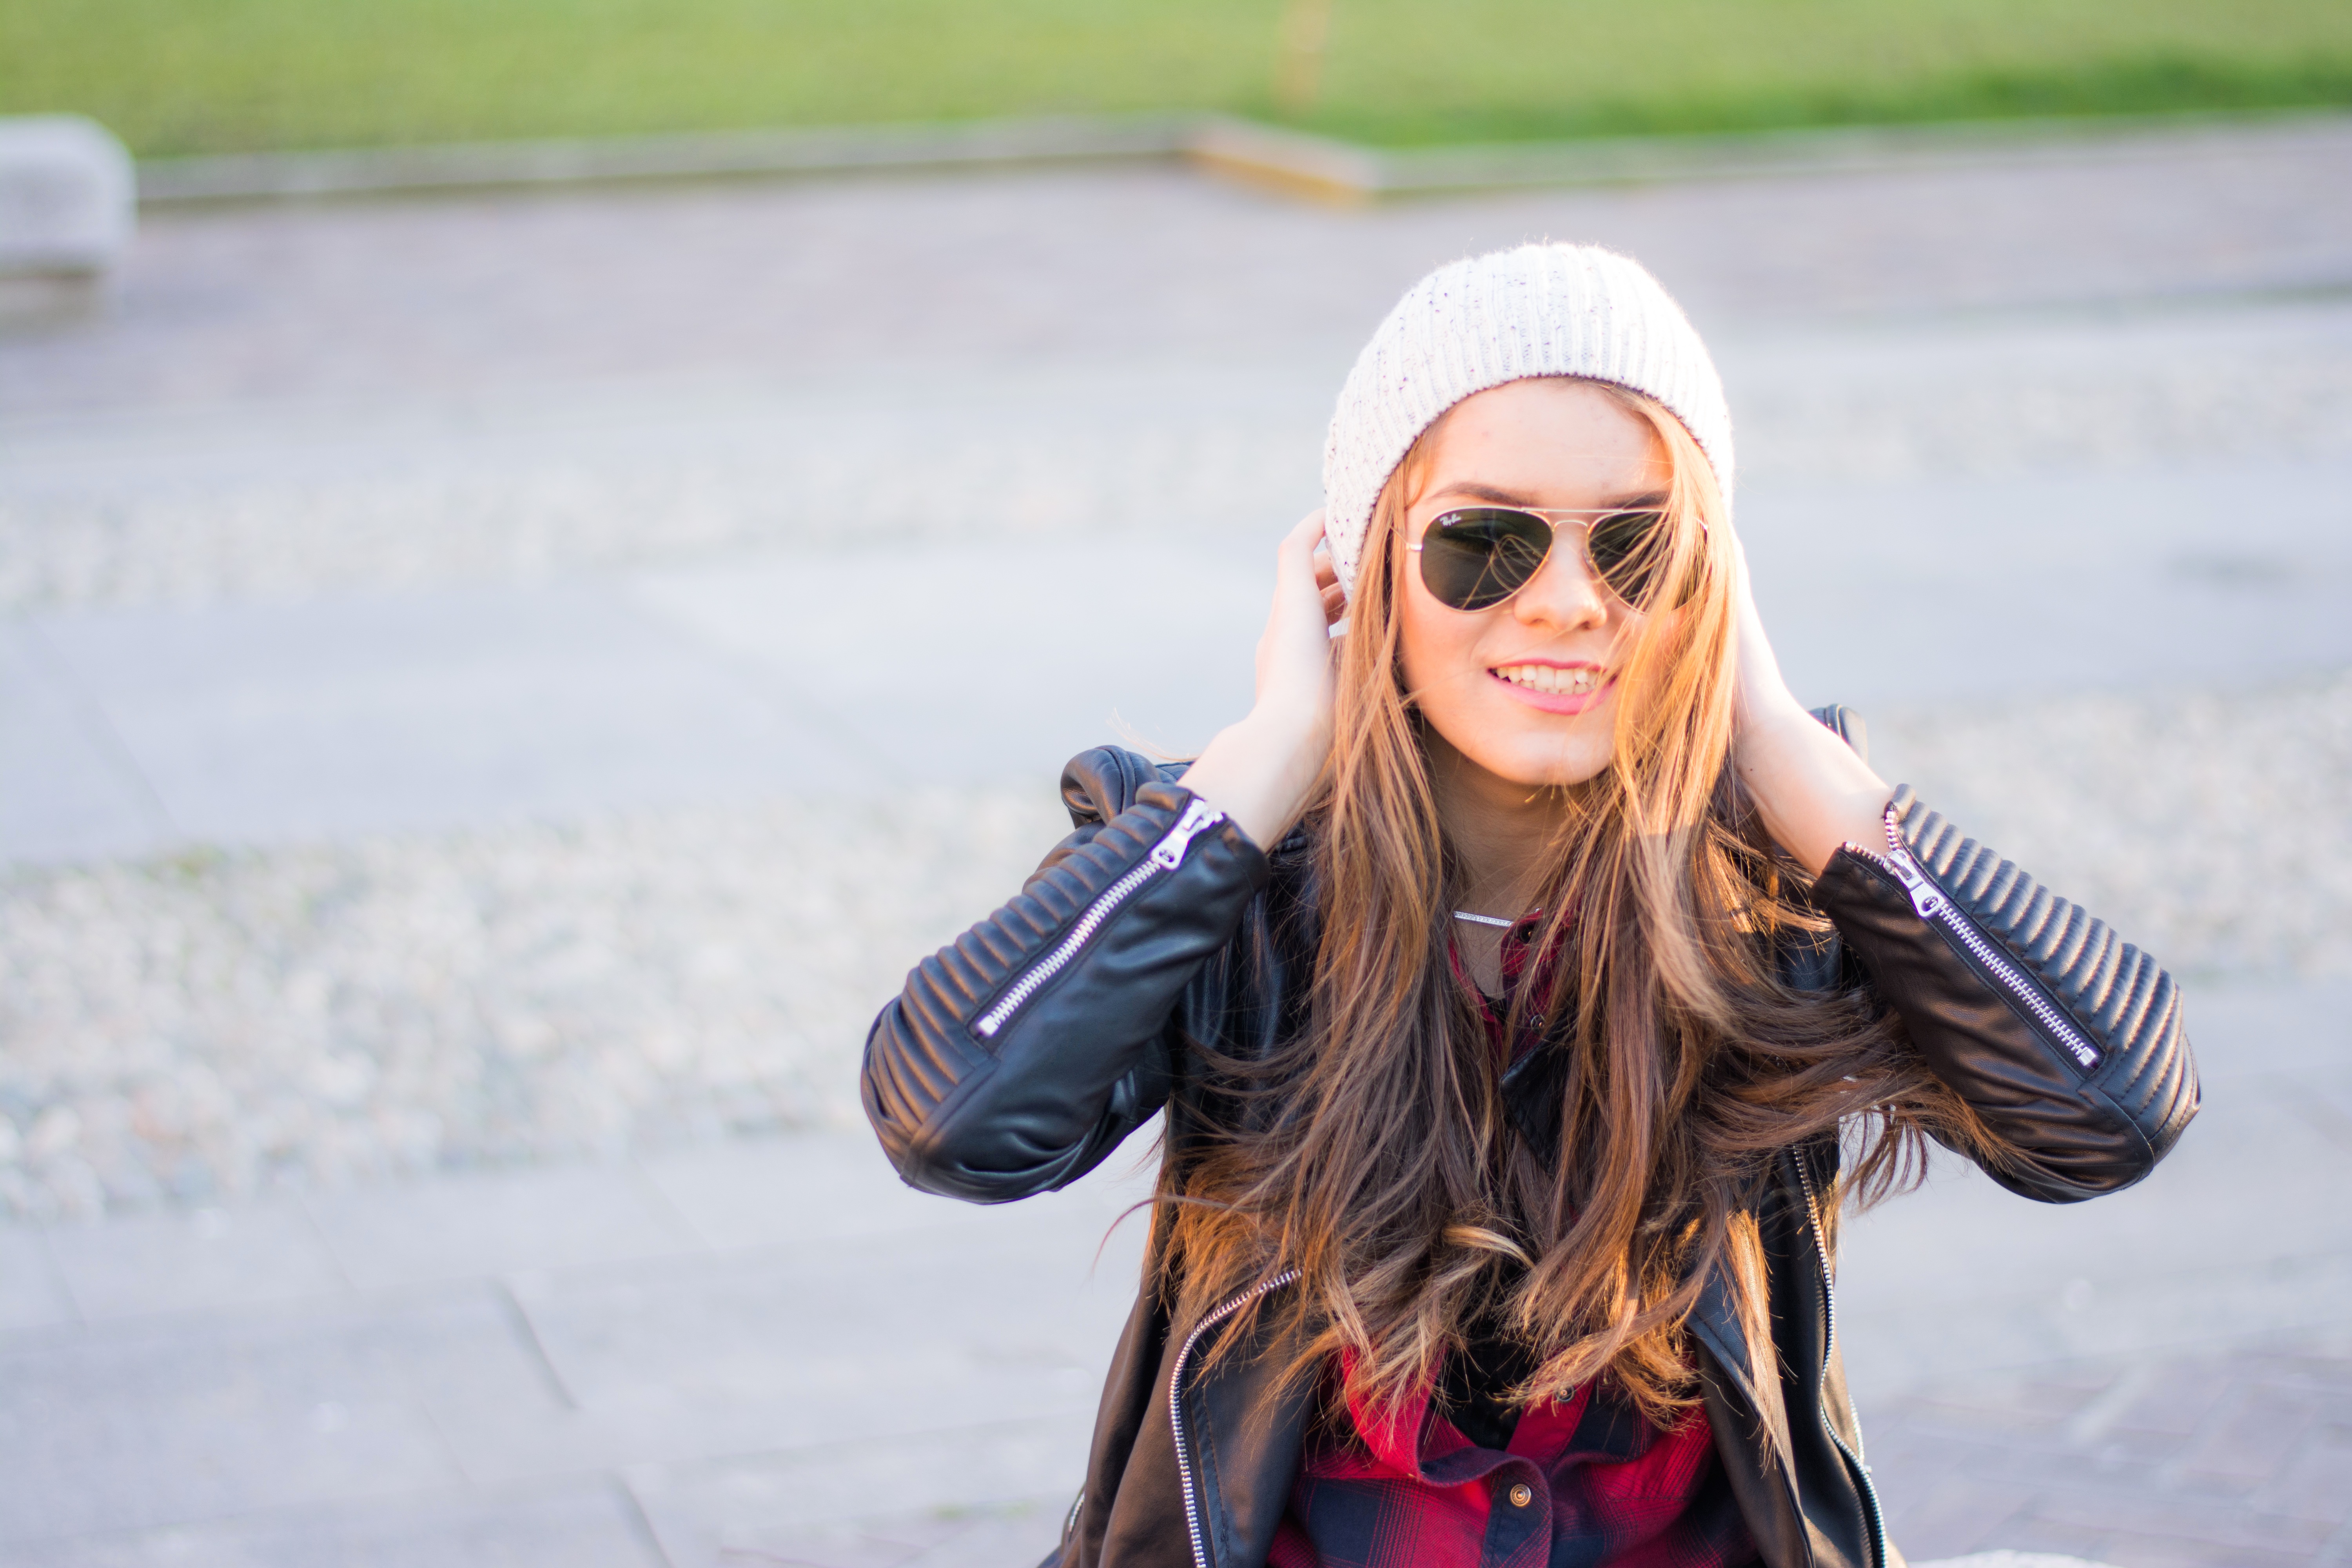
girl, model, spring, fashion, clothing, lady, dress, sunglasses, glasses, cap, photograph, beauty, blond, photo shoot, vision care